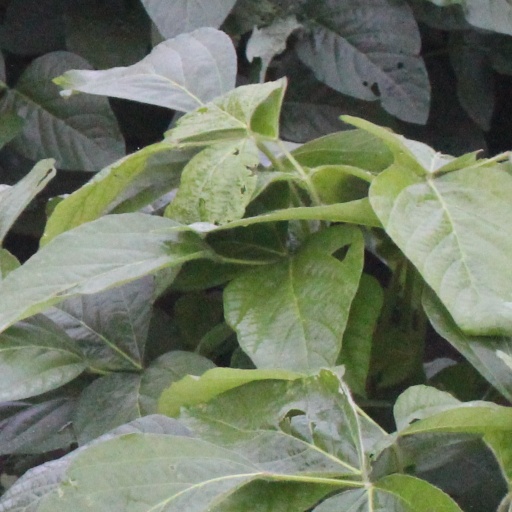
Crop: soybean